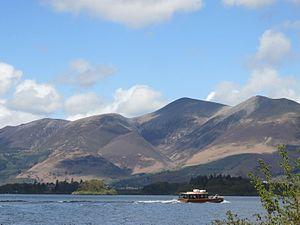
Skiddaw est une montagne dans le Lake District en Angleterre. Son sommet à 931 m d'altitude est le 6ᵉ plus haut d'Angleterre. Il est situé juste au nord de la ville de Keswick, en Cumbria, et domine l'horizon de cette partie des lacs septentrionaux. C'est la montagne la plus facile à gravir du Lake District. De nombreux guides de randonnées pédestres recommandent cette ascension aux marcheurs occasionnels. C'est le premier sommet d'un parcours de course de fells connu sous le nom de Bob Graham Round lorsque l'épreuve est disputée dans le sens des aiguilles d'une montre.